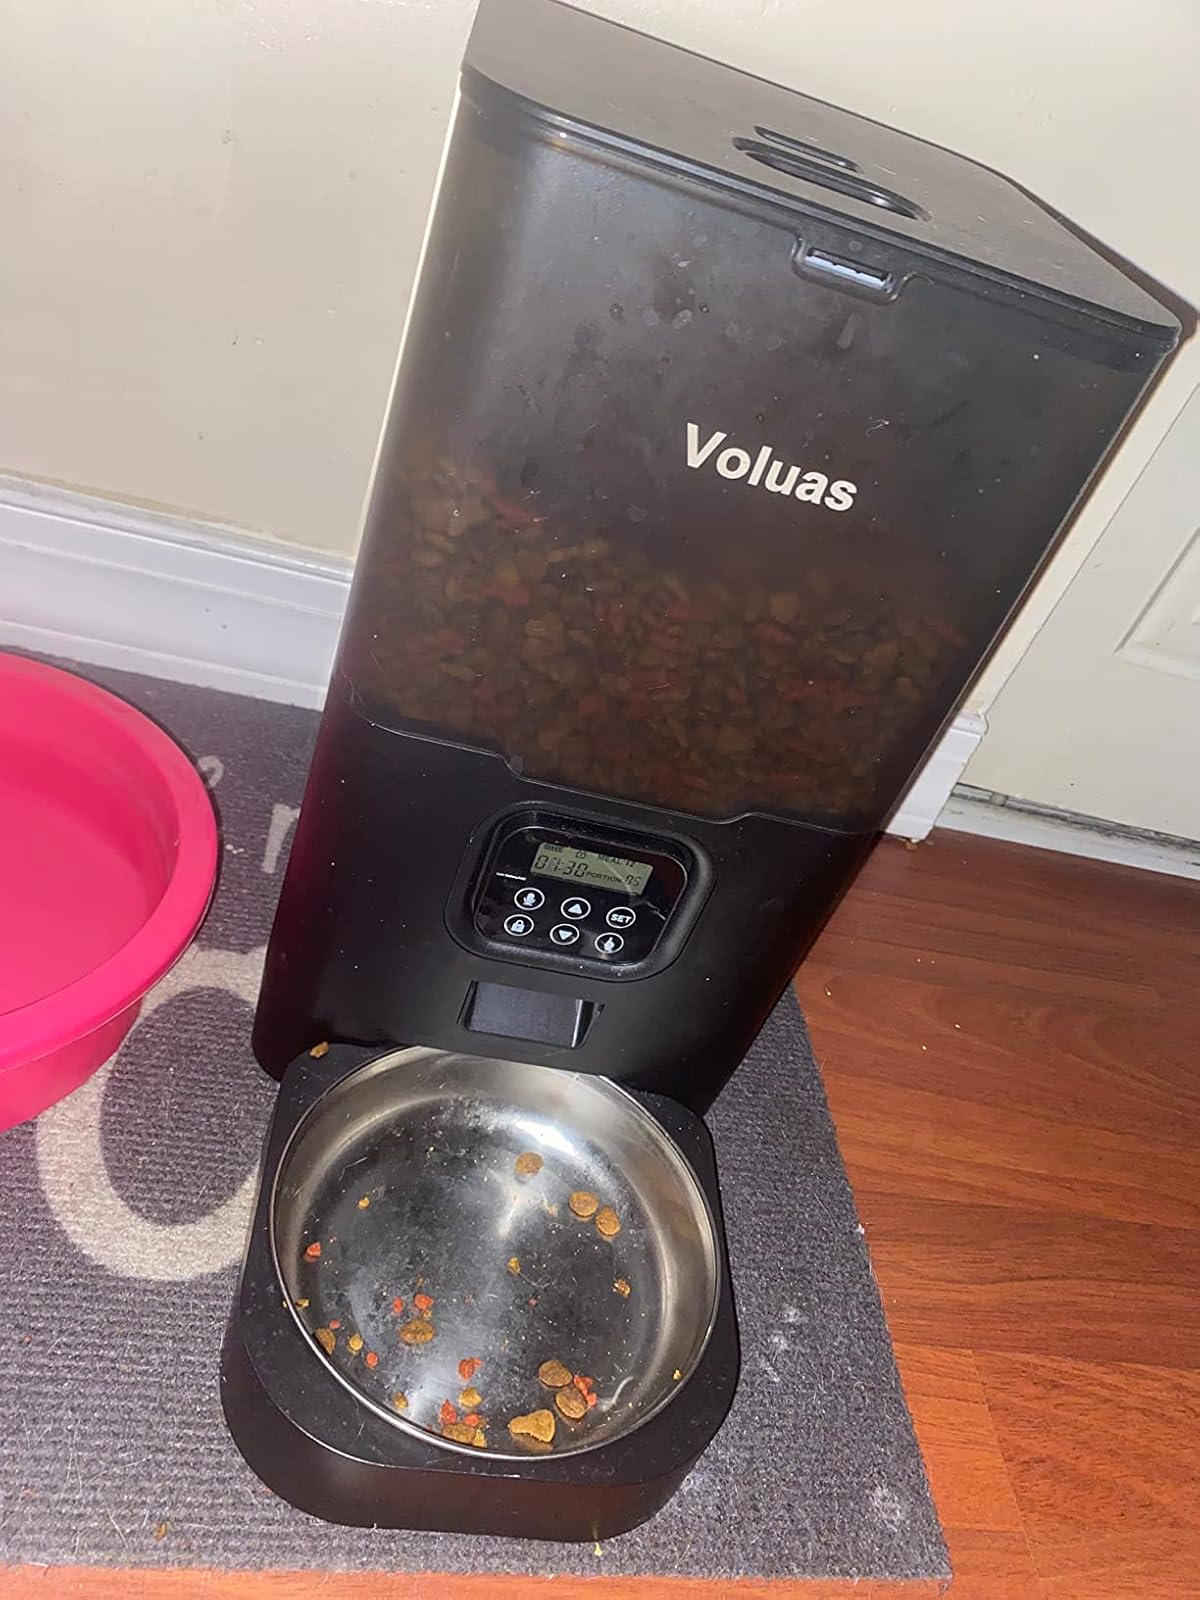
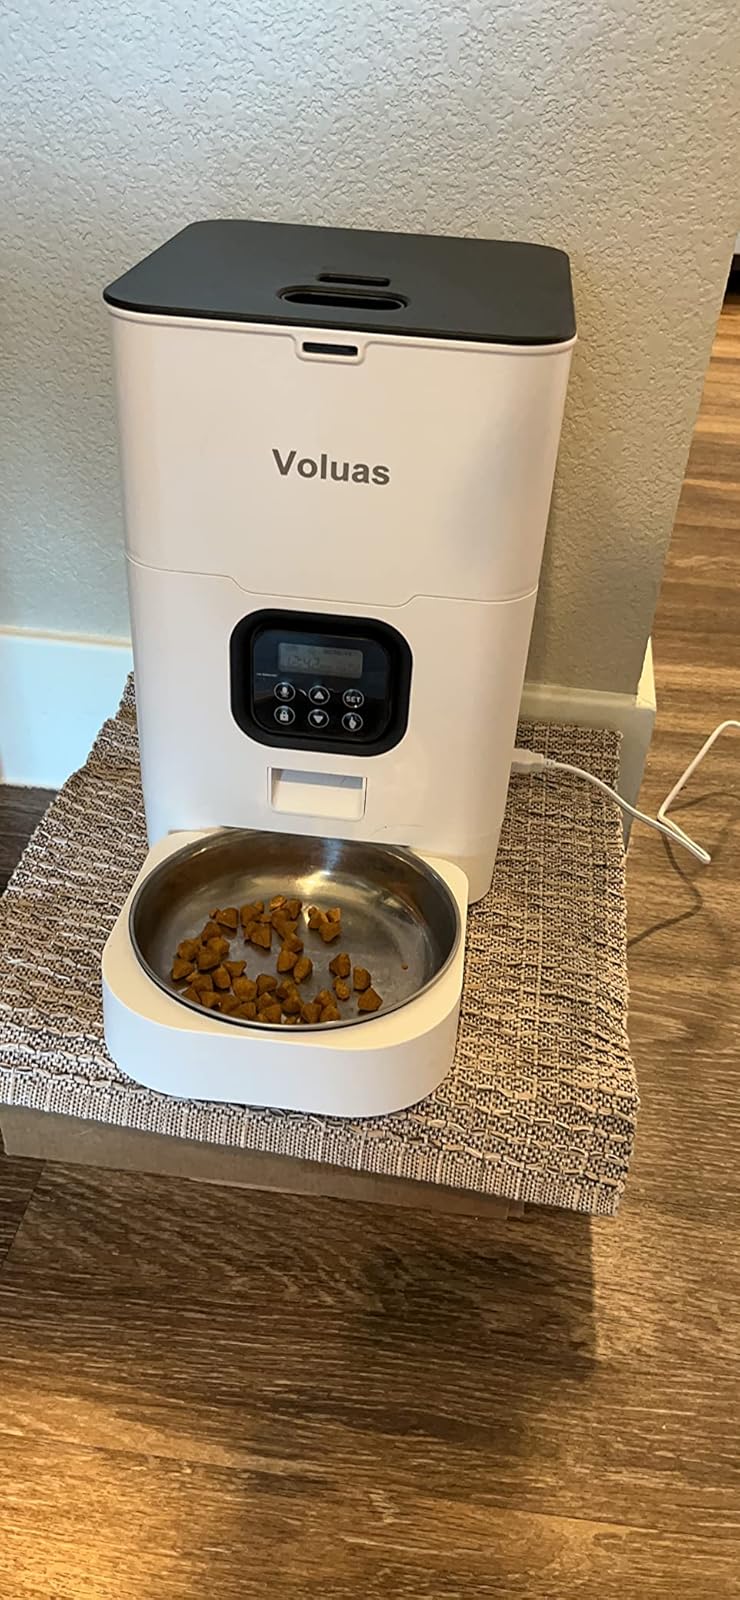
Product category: items_feeder
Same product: no